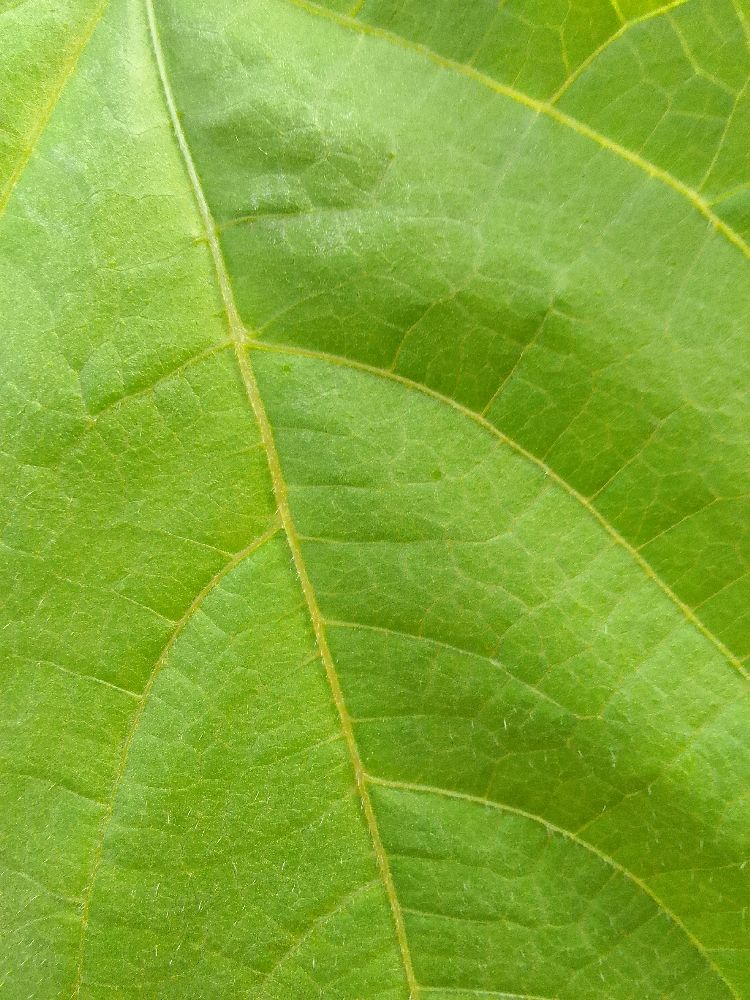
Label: healthy